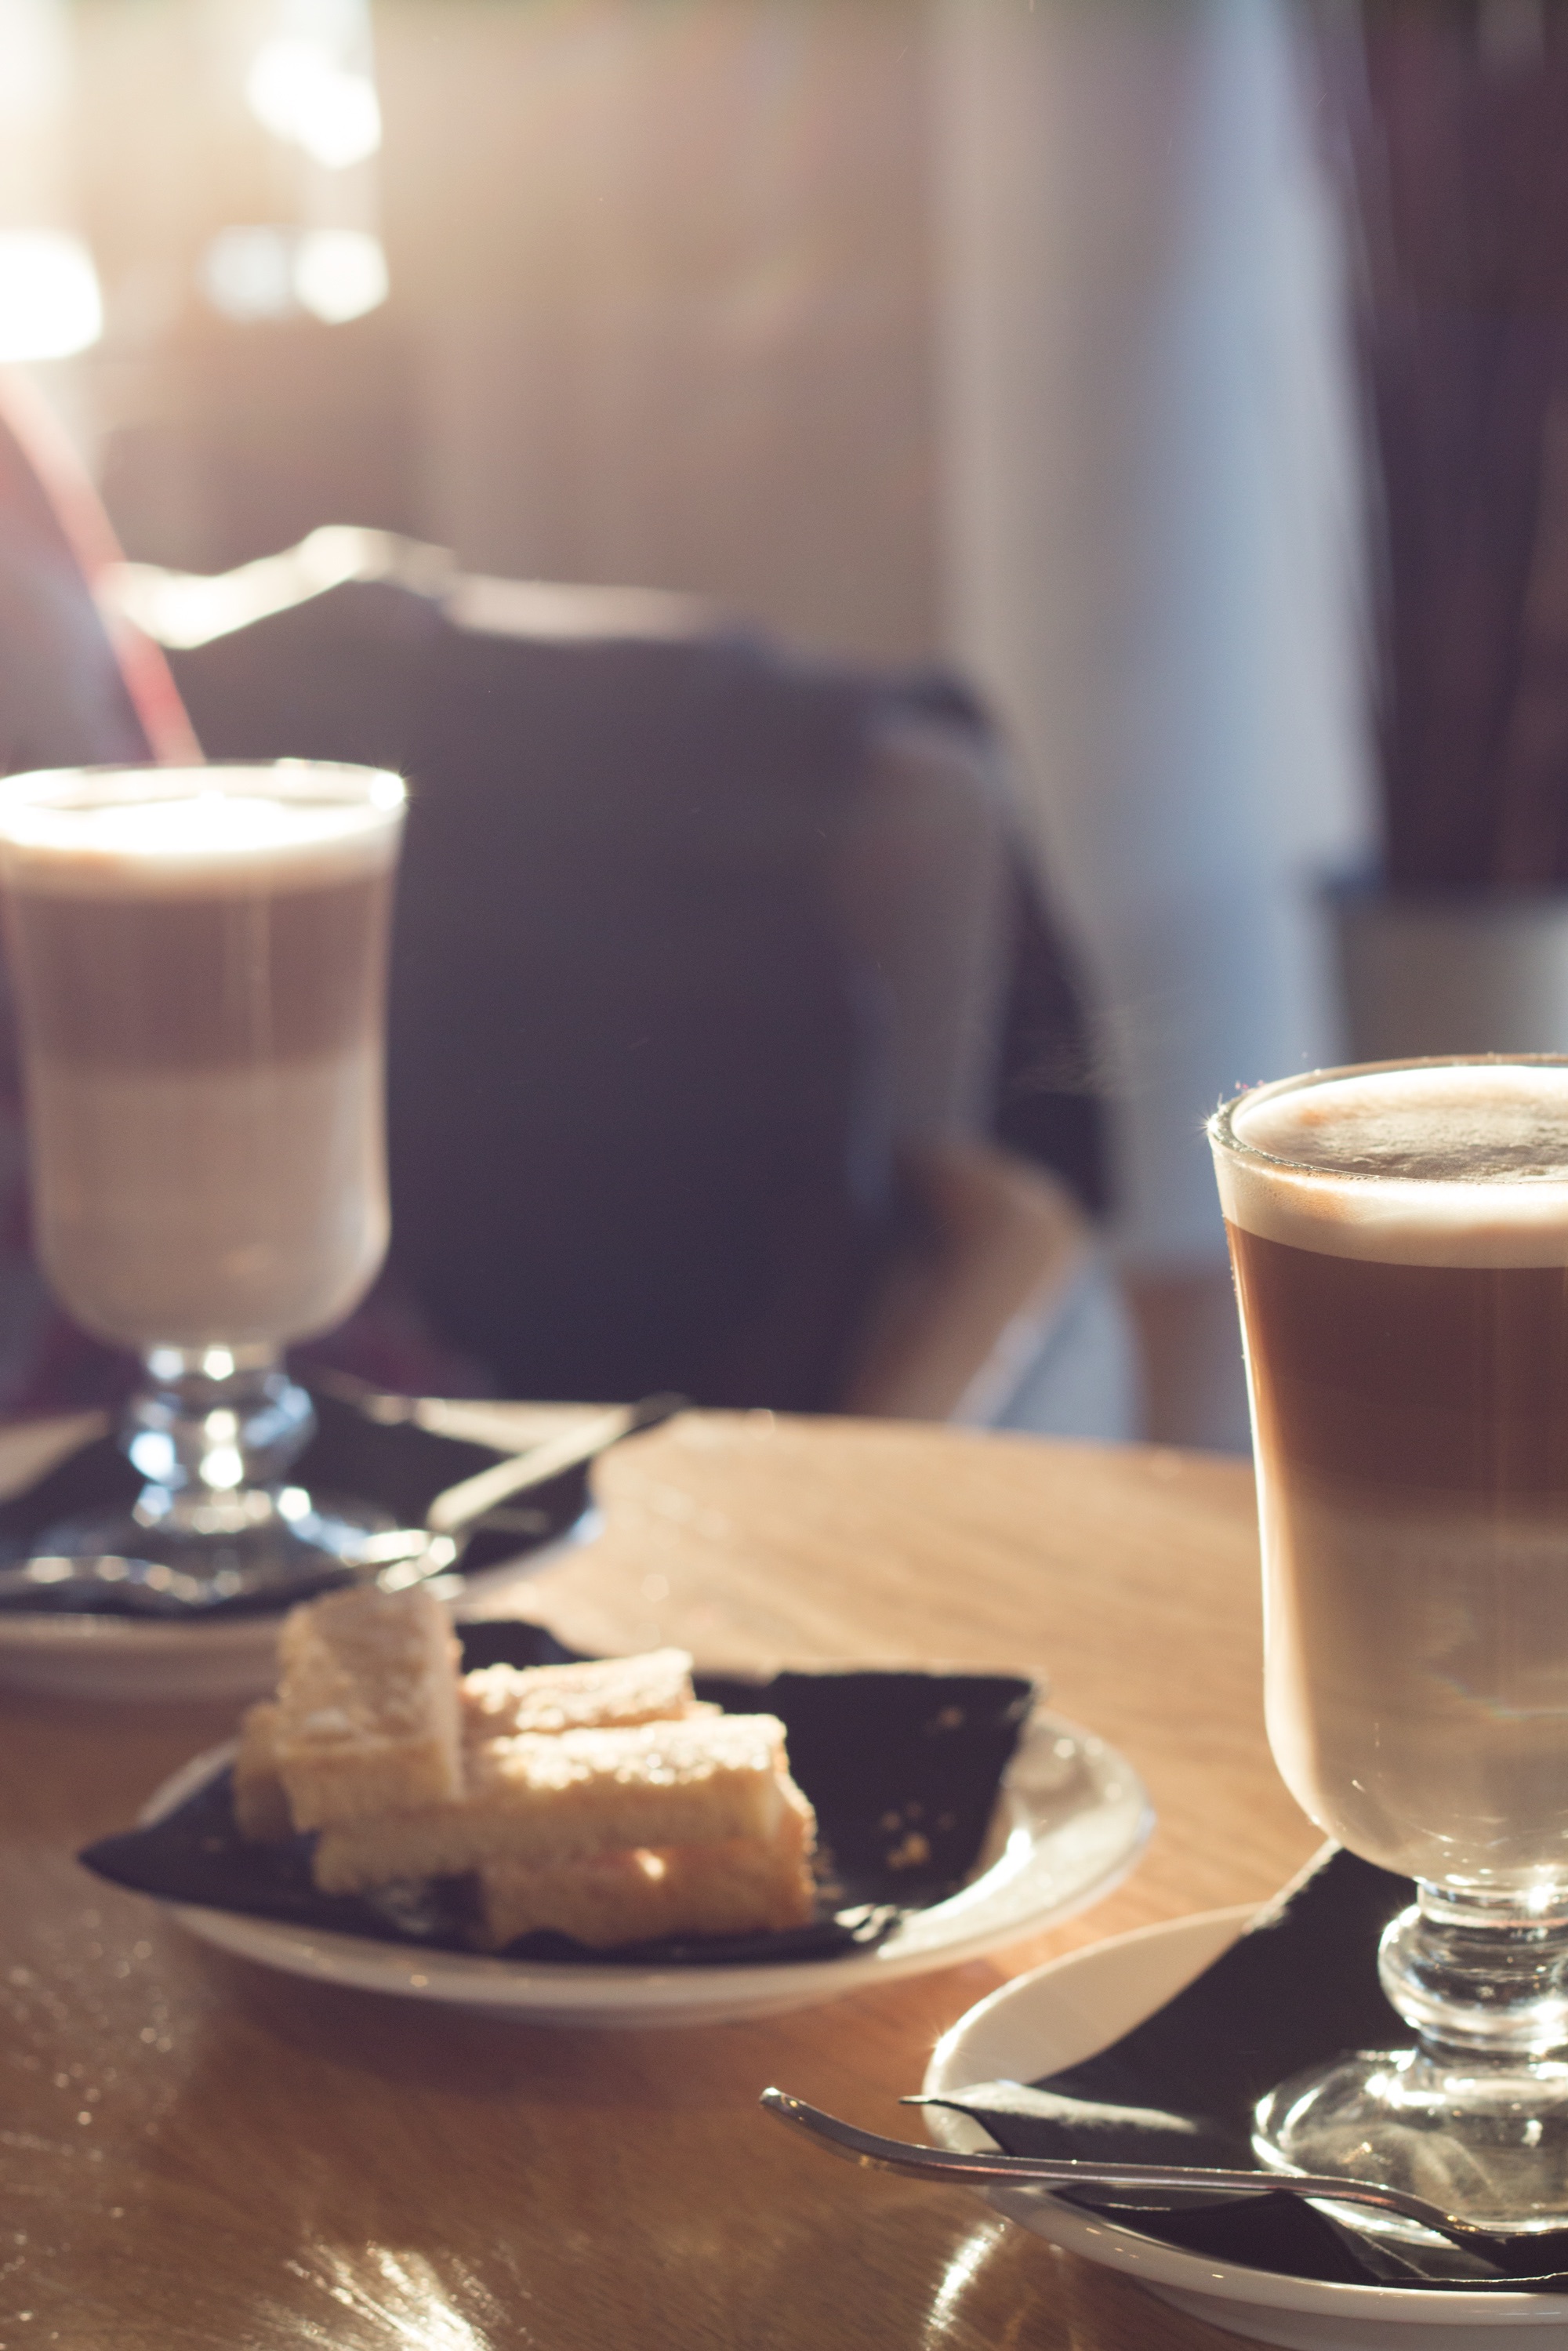
coffee, morning, restaurant, latte, meal, food, beverage, drink, breakfast, chocolate, baking, dessert, sweetness, flavor, sense